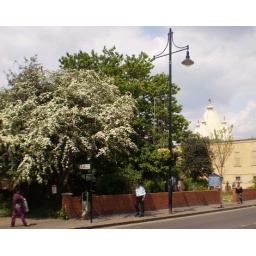
-kingstreet  blue sign old st johns then too small 1908 new one built by cemetery